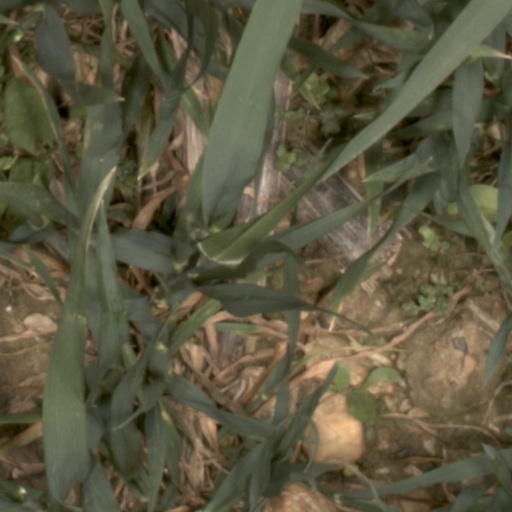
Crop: wheat